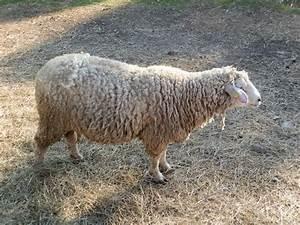
sheep